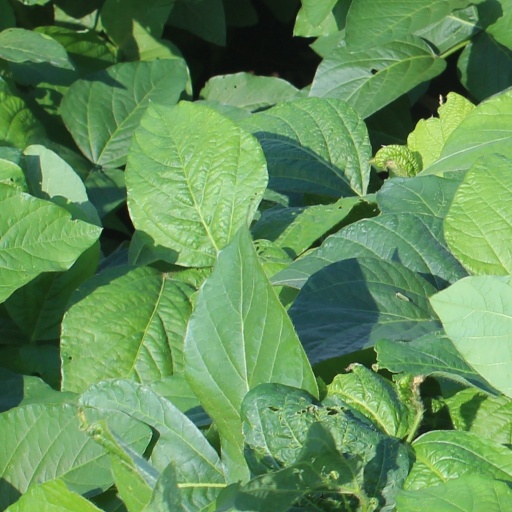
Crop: soybean